Environmental sex determination

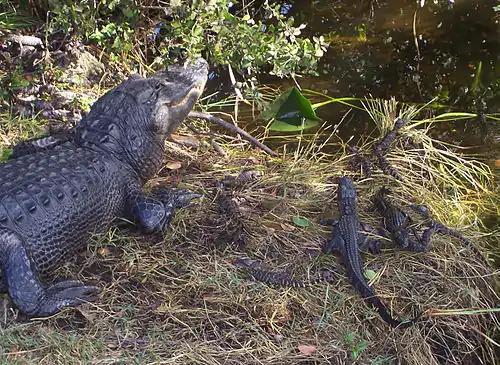
The sex of alligators is determined by nest temperature.

The sex of most amniote vertebrates, such as mammals and birds, is determined genetically. However, some reptiles have temperature-dependent sex determination, where sex is permanently determined by thermal conditions experienced during the middle third of embryonic development.